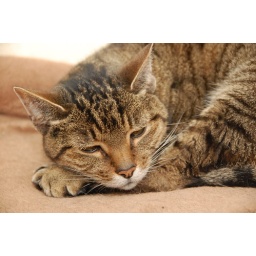
Chloe choses to chill at Christmas. Too many dogs and people in the house for him.